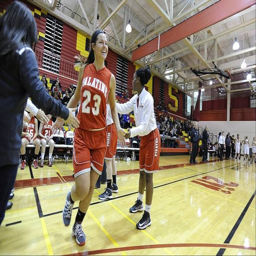
photos from the girls basketball game .